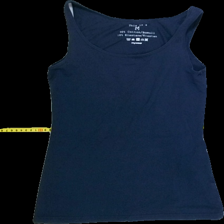
View: front
Type: Top
Category: Ladies
Brand: MyWear (ICA)
Colors: Blue
Material: 80% Cott 20% Wool
Pattern: Plain
Cut: Tight, C-collar
Size: M
Season: All
Trend: No trend
Stains: No
Damage: Washed out
Price range: <50
Recommended usage: Reuse